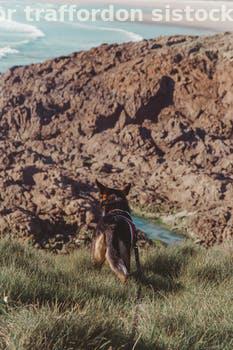
Label: Watermark